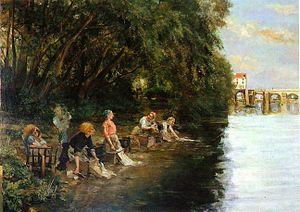
Les Laveuses par Charles Meissonier, au fond l'ancien pont de Poissy
Charles Emmanuel Claudius Meissonier, né le 11 juillet 1844 à Paris et mort le 5 février 1917 à Neuilly-sur-Seine, est un peintre français.
Les peintures sur les Yvelines sont, si l'on excepte les tableaux reproduisant des événements historiques, sont essentiellement des paysages, genre qui est resté longtemps mineur et s'est développé au cours du XIXᵉ siècle, en particulier vers la fin de ce siècle avec les impressionnistes. L'attrait pour les peintres de la région qui allait devenir les Yvelines tient à la fois à sa proximité de Paris, rendue encore plus accessible avec la création des premières lignes de chemin de fer à partir de 1837, et à sa qualité de département rural, qui subsiste encore largement de nos jours, avec ses paysages de campagne, de forêts et des bords de Seine.
L’ancien pont de Poissy, aussi dénommé le pont ancien de Poissy, est un pont voûté en maçonnerie qui franchissait autrefois le bras principal de la Seine sur une longueur de quatre cents mètres et s'étendait sur près d'un kilomètre entre Poissy et Carrières-sous-Poissy dans le département des Yvelines en France. Ce pont, dont il ne reste que six arches visibles, est situé à 330 m en aval du nouveau pont de Poissy et 570 m en amont du pont de l'île de Migneaux. Il fut une voie de communication commerciale importante dans la région dès le Moyen Âge en raison du passage du bétail provenant du Vexin et de Normandie allant au marché aux bestiaux de Poissy par la route de Rouen, de l'activité portuaire alentour, de pêcherie et de meunerie sur ses arches. Il demeura un emplacement stratégique pendant les guerres jusqu’à sa destruction en 1944. Il fait l'objet d'un projet de construction d'une passerelle sur ses vestiges à l'horizon 2024.